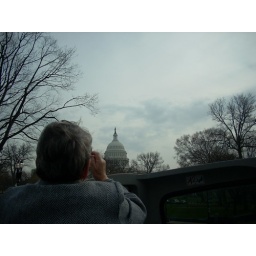
Granny--NOT standing up in the double decker bus